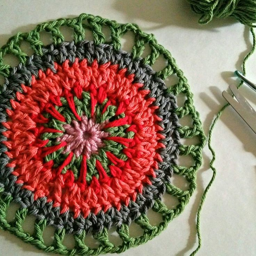
hobby , working on the right color combo :)